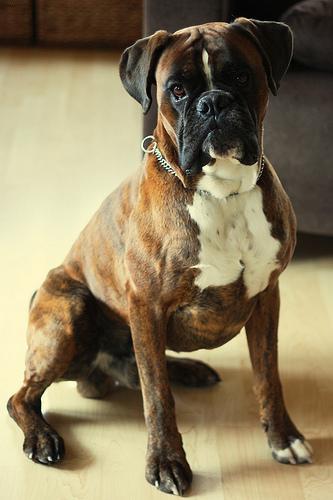
Breed: boxer